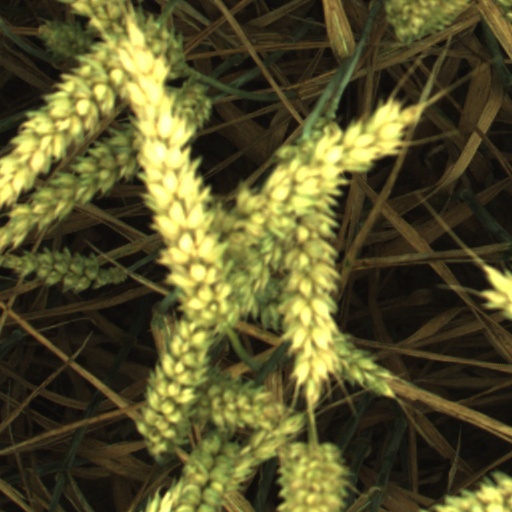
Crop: wheat